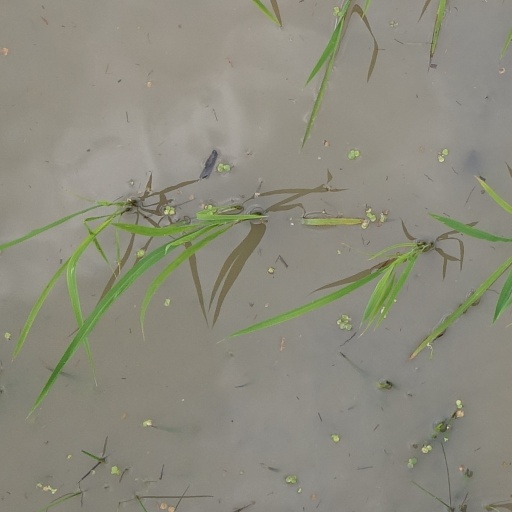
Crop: rice